Mark 4 (Iarnród Éireann)

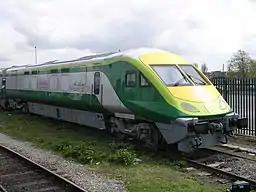
Mark 4 DVT car

The Standard Class carriages have improved passenger seating and leg room. They also have electronic visual and audible passenger information systems, electronic seat reservation displays, CCTV, air conditioning and additional space for luggage. Power sockets are supplied on all Standard and Citygold Class coaches. Citygold cars have ergonomic, electronically adjustable seats, multi-channel ear phone jack sockets and individual overhead lighting.